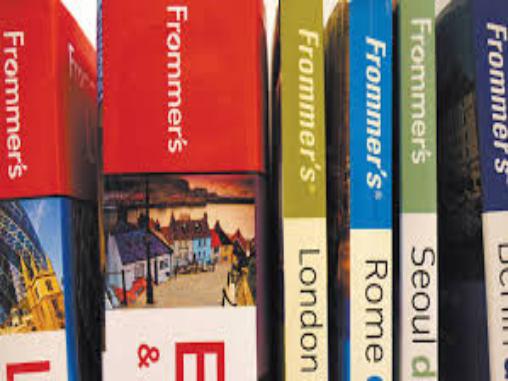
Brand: Frommer's
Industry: Necessities